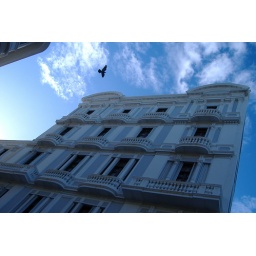
Looking up at building & a bird in Old San Juan